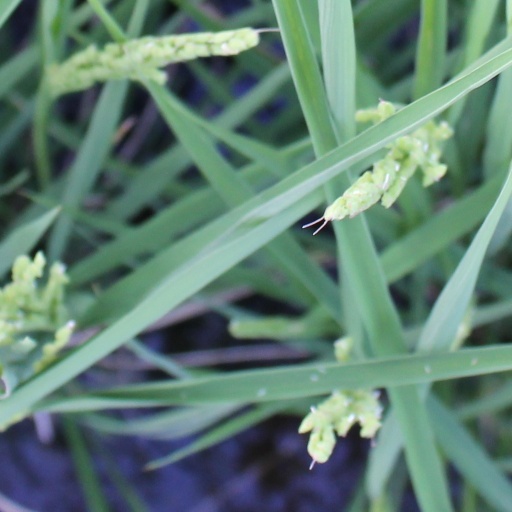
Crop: rice